Tundama

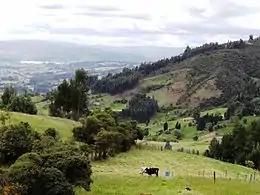
Landscape of Duitama, seat of Tundama

Tundama or Saymoso (15th century – late December 1539 in Duitama) was a "cacique" of the Muisca Confederation, a loose confederation of different rulers of the Muisca who inhabited the central highlands (Altiplano Cundiboyacense) of the Colombian Andes. The city of Tundama, currently known as Duitama and part of the Tundama Province, Boyacá, were named after the "cacique". Tundama ruled over the northernmost territories of the Muisca, submitted last by the Spanish conquistadores.